Bio Senshi Dan: Increaser to no Tatakai

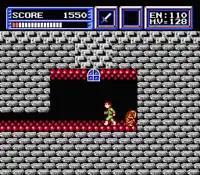
Being chased by an enemy while figuring out what to do next.

Emphasis is placed on exploration in the gameplay. Enemies must be defeated to earn energy points that can be spent on power-ups to improve the player's character. While starting out with a basic sword, other weapons can either be found or bought. There is no linear order on how a stage progresses. There are five different levels, each with deadly traps and surprises. Boss battles are fought at the end of levels.